Union Building, Aldershot

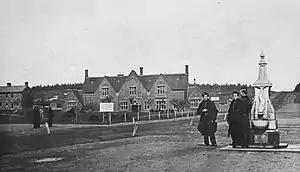
The Union Building in Aldershot in 1870

The Union Building on Hospital Hill in Aldershot in Hampshire is a Grade II listed building on the Register of Historic England. A former sub-manor of the Tichborne Family, it was later used as the Aldershot Workhouse and as the District School set up in 1849/50 by two poor law unions, referred to as the Union Building in the 1851 Census. It was later purchased as one of the first permanent Camp buildings of the British Army when it moved to the area in 1854.